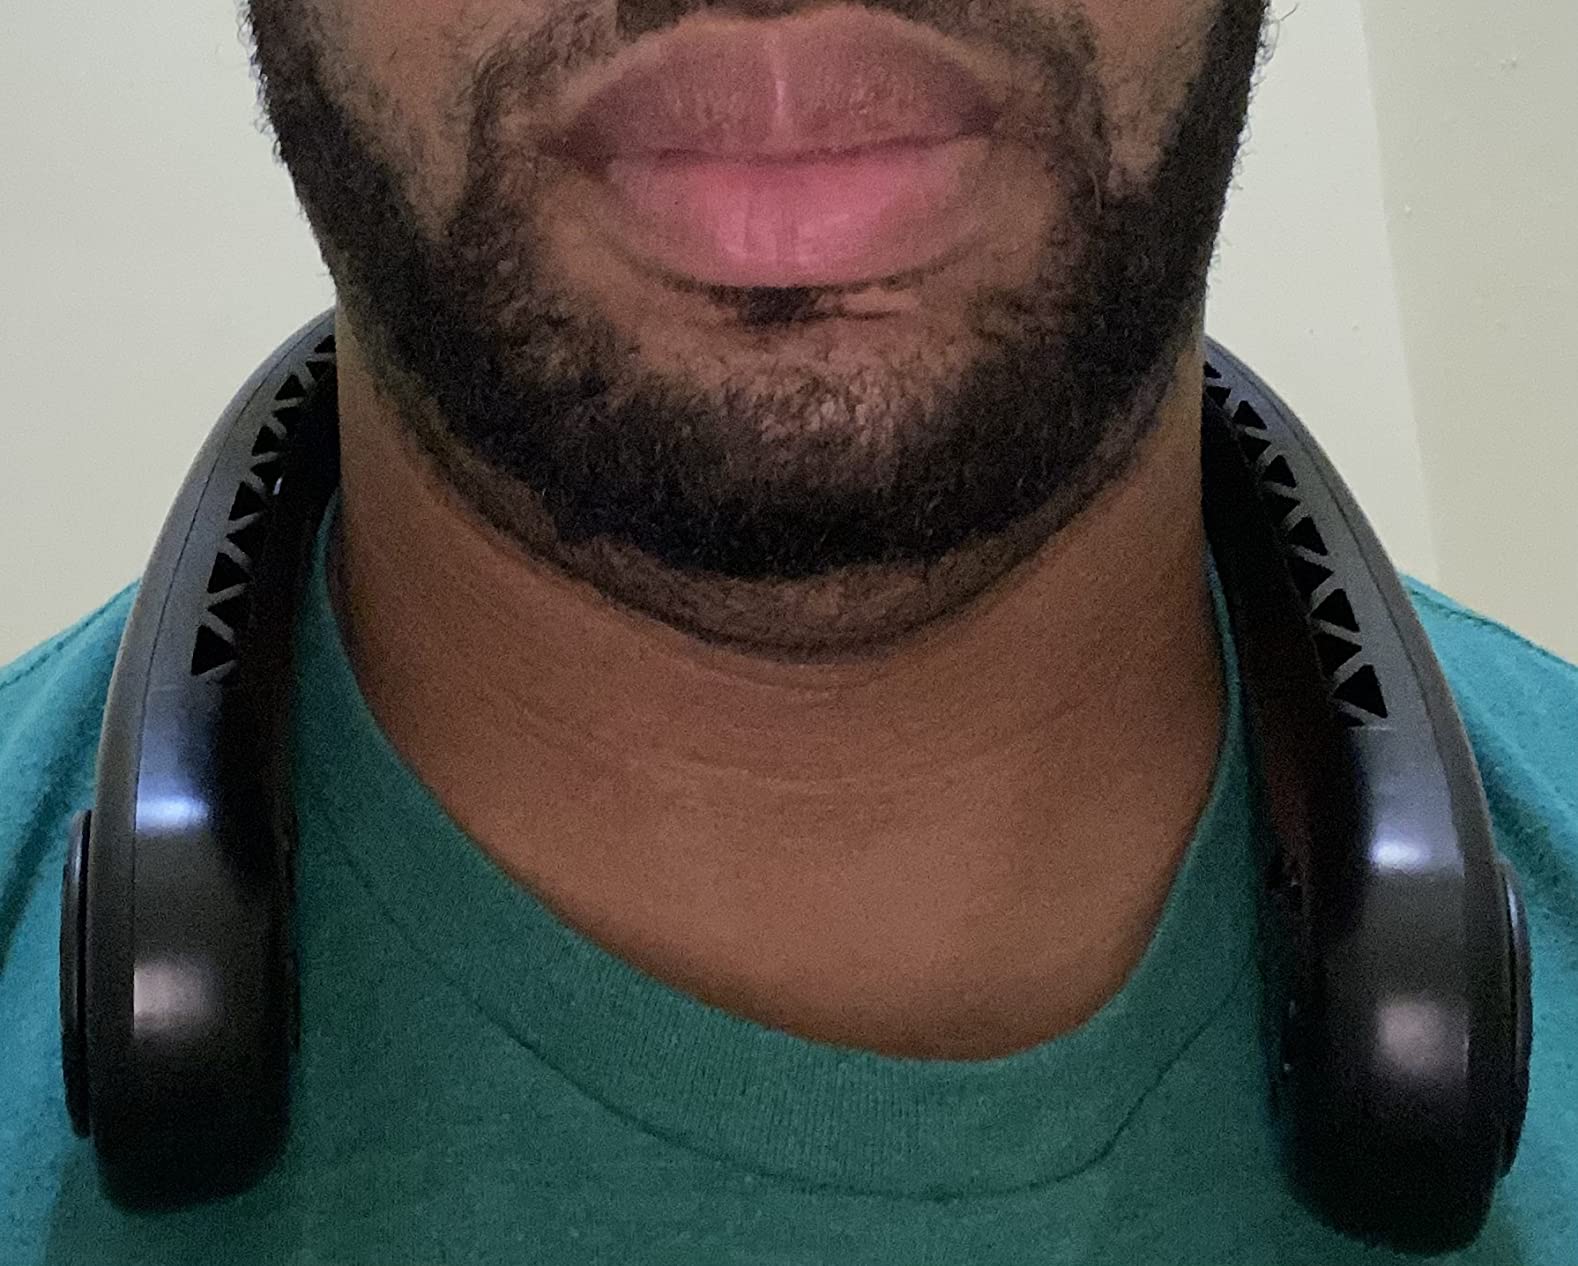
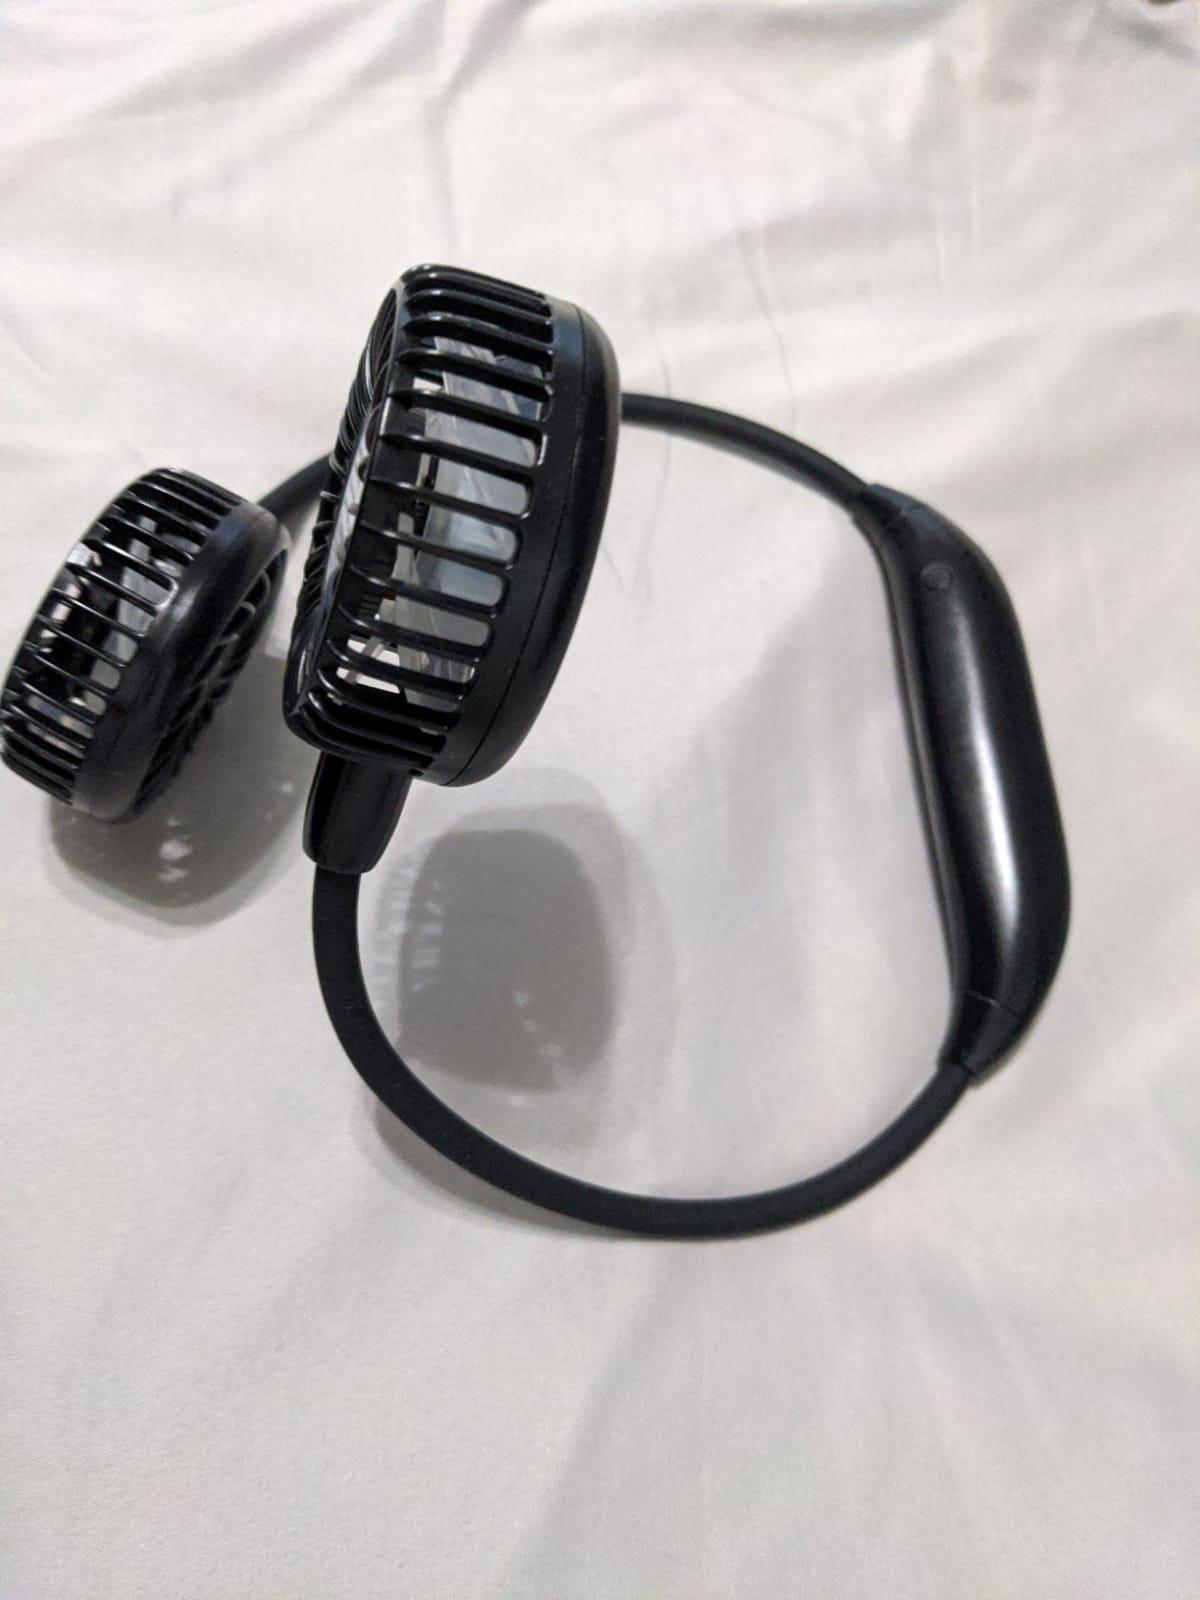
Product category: fan
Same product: no